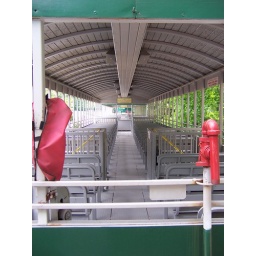
you can go on a train ride around the base of stone mountain and this is the inside